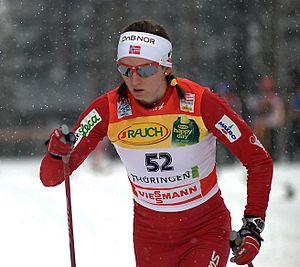
Celine Brun-Lie, née le 18 mars 1988 à Oslo, est une fondeuse norvégienne, spécialiste du sprint.